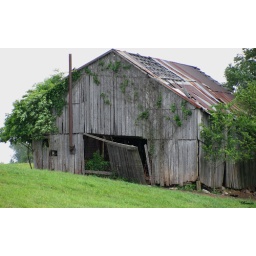
Wonder what their heating bill is in the winter, the roof is half gone, the door is falling off, the windows are gone....